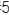
Number: 5